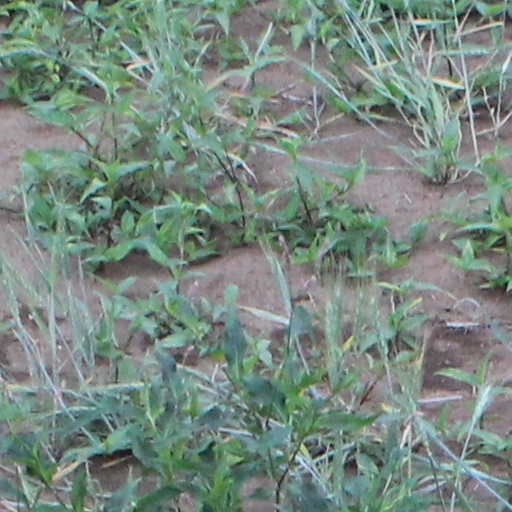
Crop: wheat